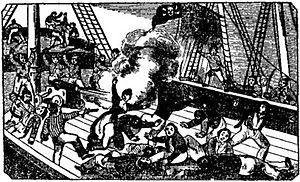
Jean Lafitte, né dans les années 1770-1780 dans le Sud-Ouest de la France ou peut-être à Saint-Domingue, et mort vraisemblablement entre 1823 et 1827, est un flibustier français qui écumait le golfe du Mexique au début du XIXᵉ siècle.